Alagón (river)

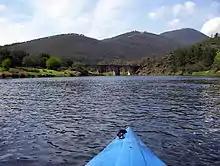
The Alagón a few kilometres downriver from Sotoserrano.

The Alagón is a 205 km long river in Spain, right tributary to the Tagus, as well as this river's longest tributary. Its source is at 1,060 m in the Sierra de Francia, near the village Frades de la Sierra, south of Salamanca. The Alagón flows southwest, through the towns San Esteban de la Sierra, Guijo de Granadilla, and Coria. It finally joins the Tagus at Alcántara.